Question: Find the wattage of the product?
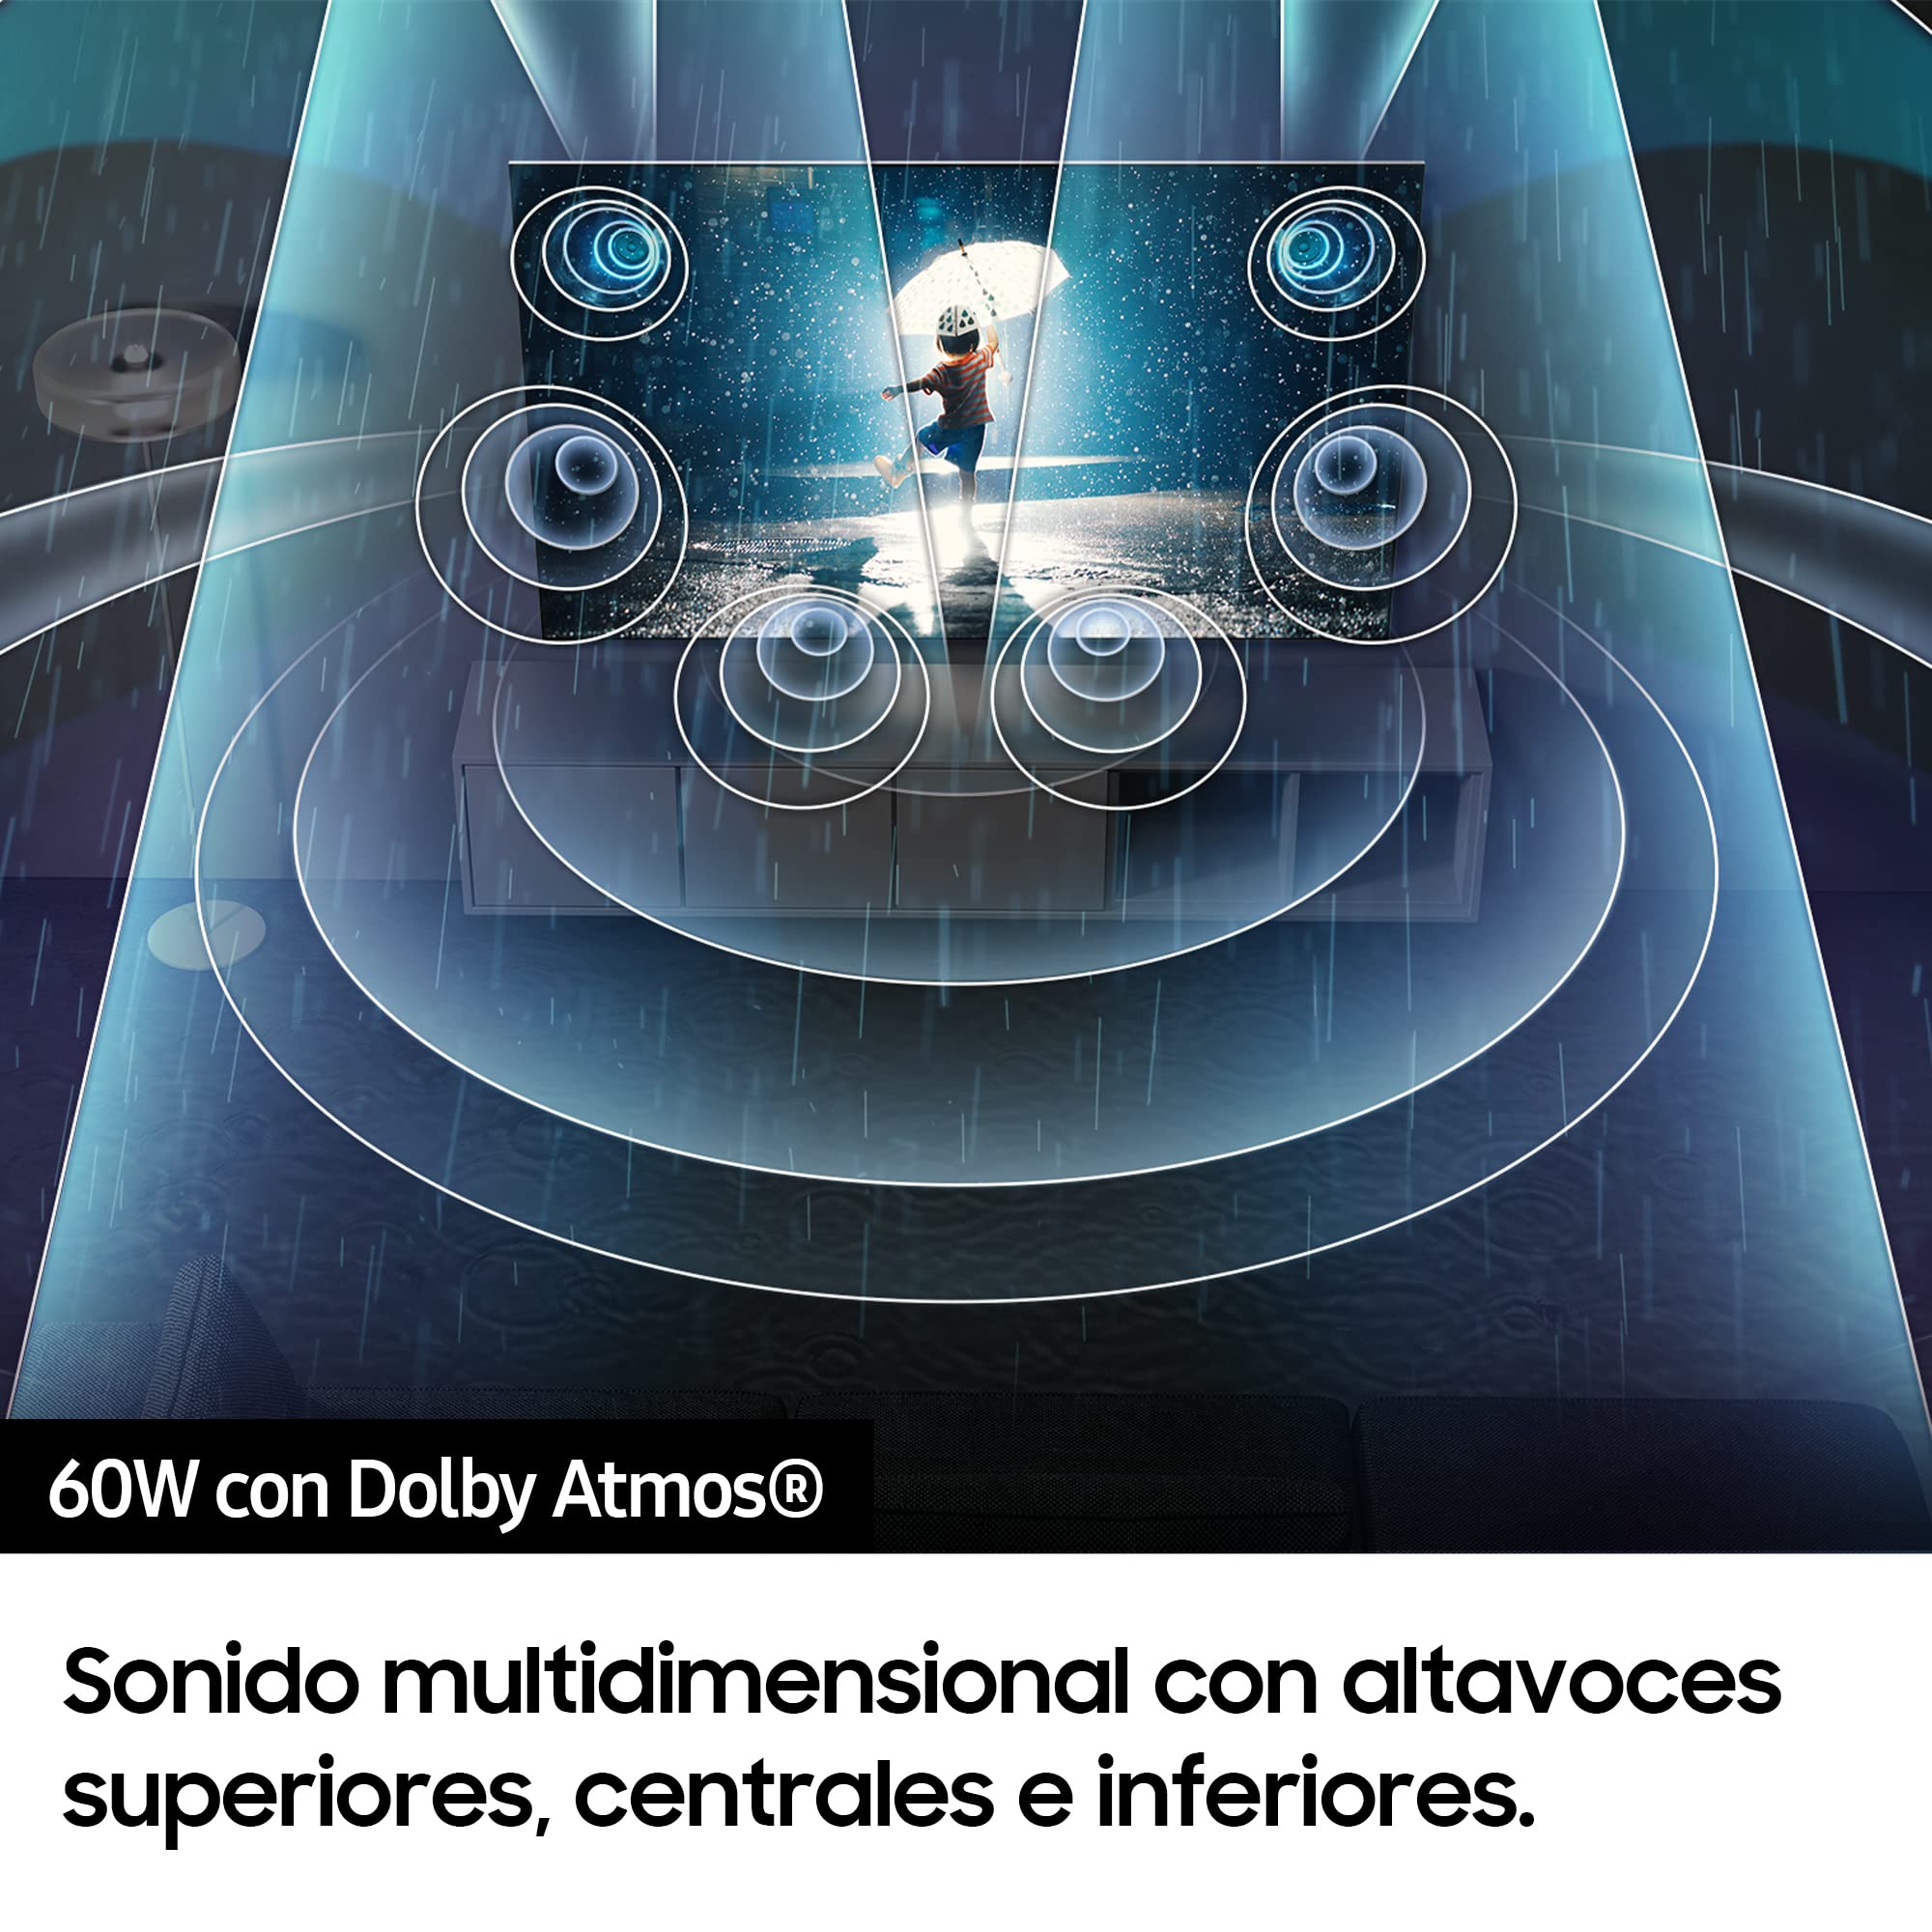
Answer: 60.0 watt